West Bank barrier

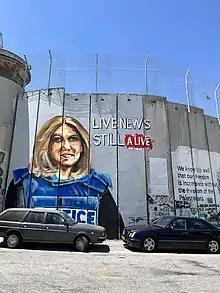
Art depicting Palestinian-American journalist Shireen Abu Akleh who was killed by Israeli forces, West Bank barrier in Bethlehem, 2022

Between 23 December 2013 and 5 January 2014 a major demonstration against the wall was staged in London, in the grounds of St James's Church, Piccadilly. The demonstration was entitled "Bethlehem Unwrapped", and featured a large section of replica wall, reproducing both the fabric of the Israeli wall, and the graffiti to be found on it. Protesters staffed the wall in order to explain the demonstration to visitors and passers-by. Large signs were erected, drawing attention to intentional protest against the wall. Particular reference was made to the International Court of Justice judgement of 9 July 2004 that the security wall contravened international law. The demonstration took place just days after the death of Nelson Mandela, and prominence was therefore given on billboards to Mandella's statement "The UN took a strong stand against apartheid...We know too well that our freedom is incomplete without the freedom of the Palestinians". The replica wall, which was 8 metres tall (the same height as the actual wall) was constructed as an art installation by Justin Butcher, Geof Thompson, and Dean Willars, who also credited Deborah Burtin of Tipping Point North South. They invited visitors to add additional graffiti, particularly in the forms of prayers for peace. St James' Church, which allowed the demonstration on its grounds, and permitted its own church building to be almost entirely hidden by the wall, issued a public statement supporting the right of Israel to defend its borders, but condemning the wall, and the suffering which it caused to Palestinian peoples. The church statement drew attention to the request of the World Council of Churches for all Christians to oppose the wall.